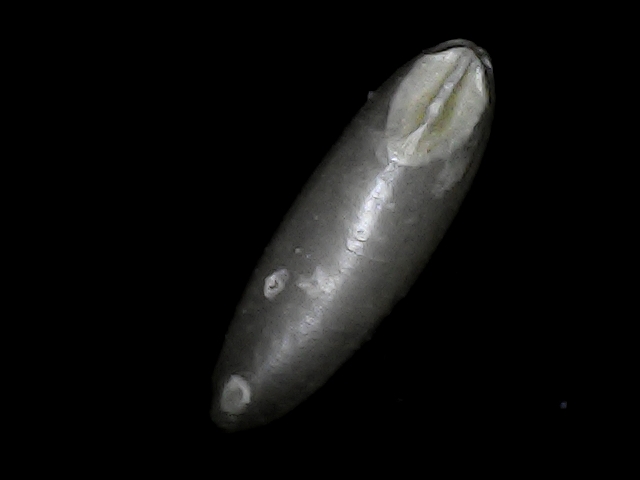
Rice variety: BRRI74